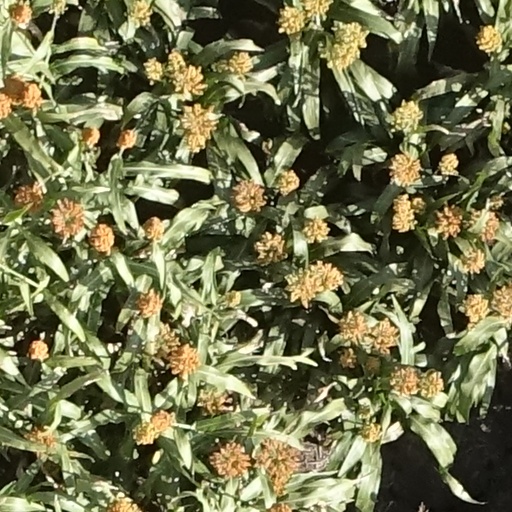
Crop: sorghum